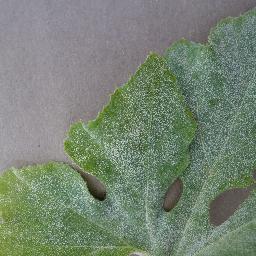
Label: Squash___Powdery_mildew